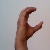
The image shows a hand gesture representing the letter 'C' in Indian Sign Language.